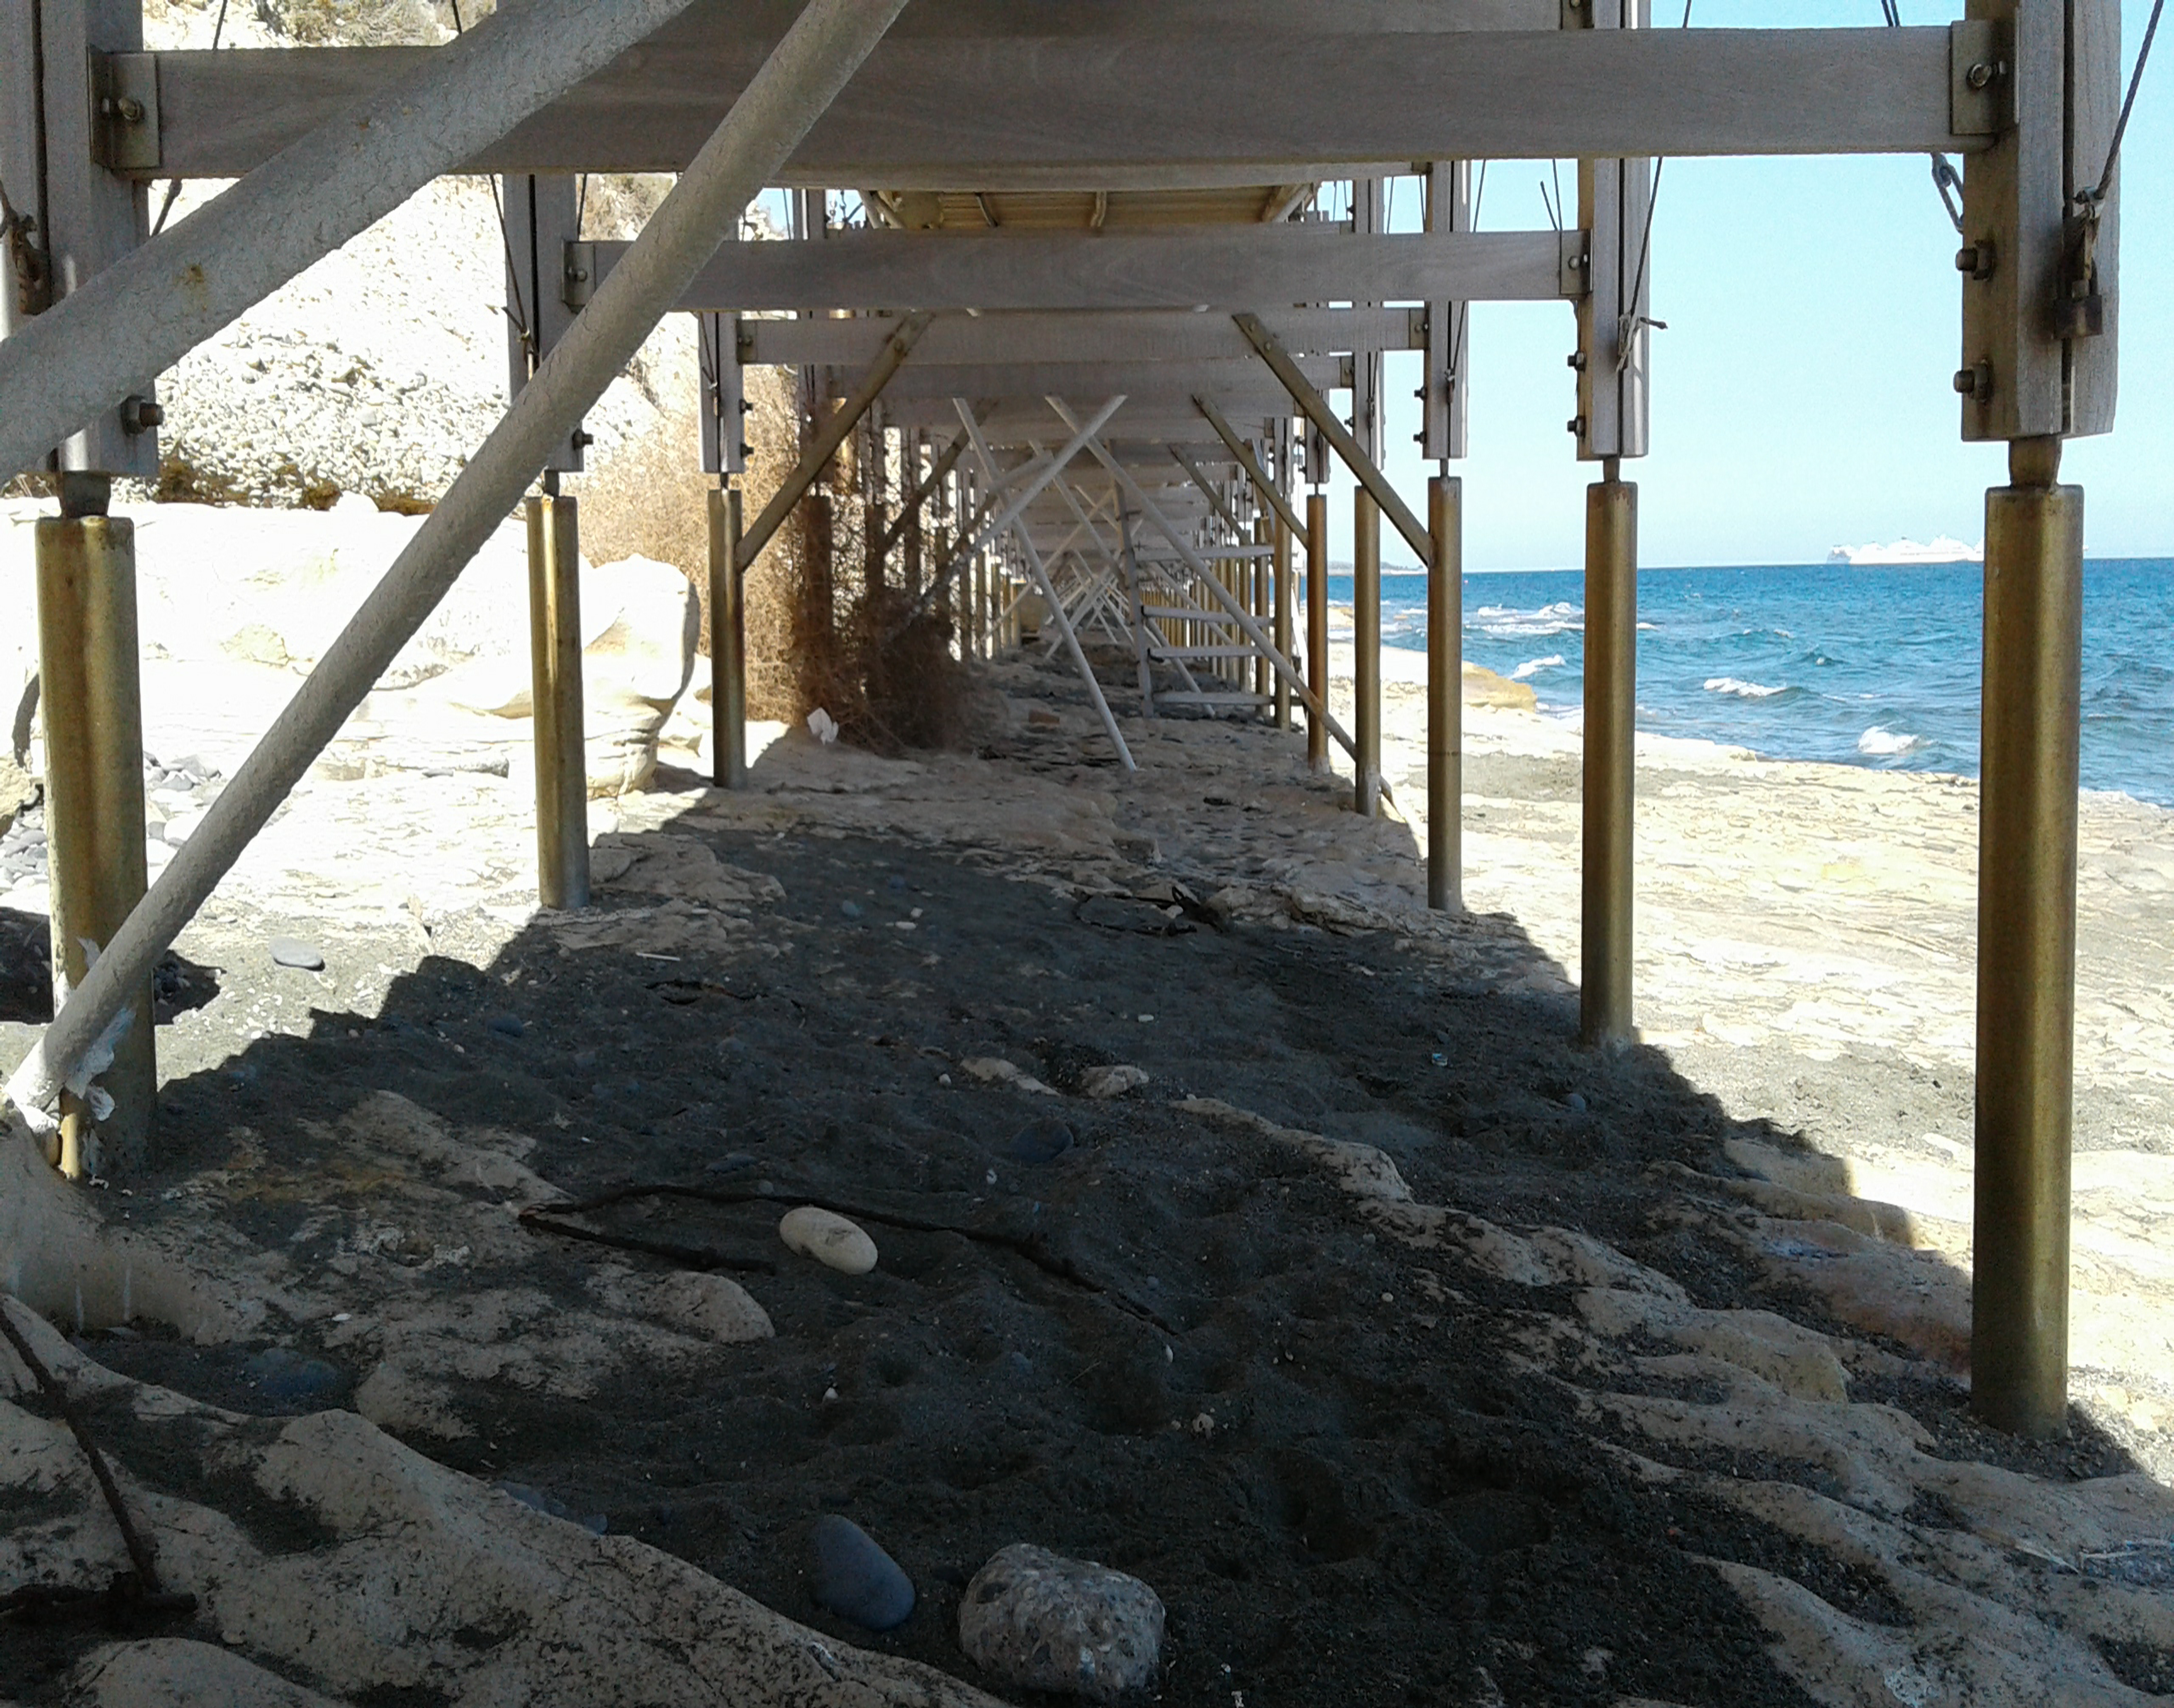
constructions, wooden, beach, rocks, sea, sky, water, wood, shade, landscape, horizon, fence, sand, rock, soil, pier, tree, tropics, coast, shadow, ocean, wind wave, handrail, dock, boardwalk, wave, bay, walkway, beam, bridge, vacation